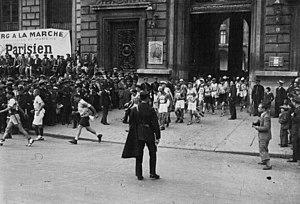
Paris-Colmar est une épreuve de marche athlétique de fond, féminine et masculine, de plusieurs centaines de kilomètres disputée annuellement en France entre Paris et Colmar. La compétition est créée sous le nom Strasbourg-Paris en 1926 sous l'impulsion d'Émile Anthoine, un athlète français lui-même spécialiste de la marche athlétique. En 1981 la marche est renommée Paris-Colmar. L'épreuve n'est pas disputée de 1938 à 1948, de 1960 à 1969, et en 2004 et 2010.
Paris Strasbourg à la marche 1926-1937 est une épreuve de marche de fond de plus de 500 km, qui s'effectuait à l'allure de marche rapide sportive ou de marche athlétique.